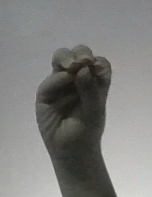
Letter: ha